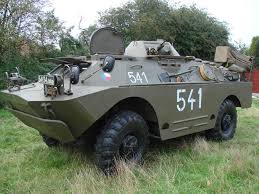
Label: BTR